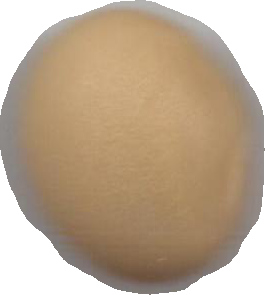
Variety: Dega